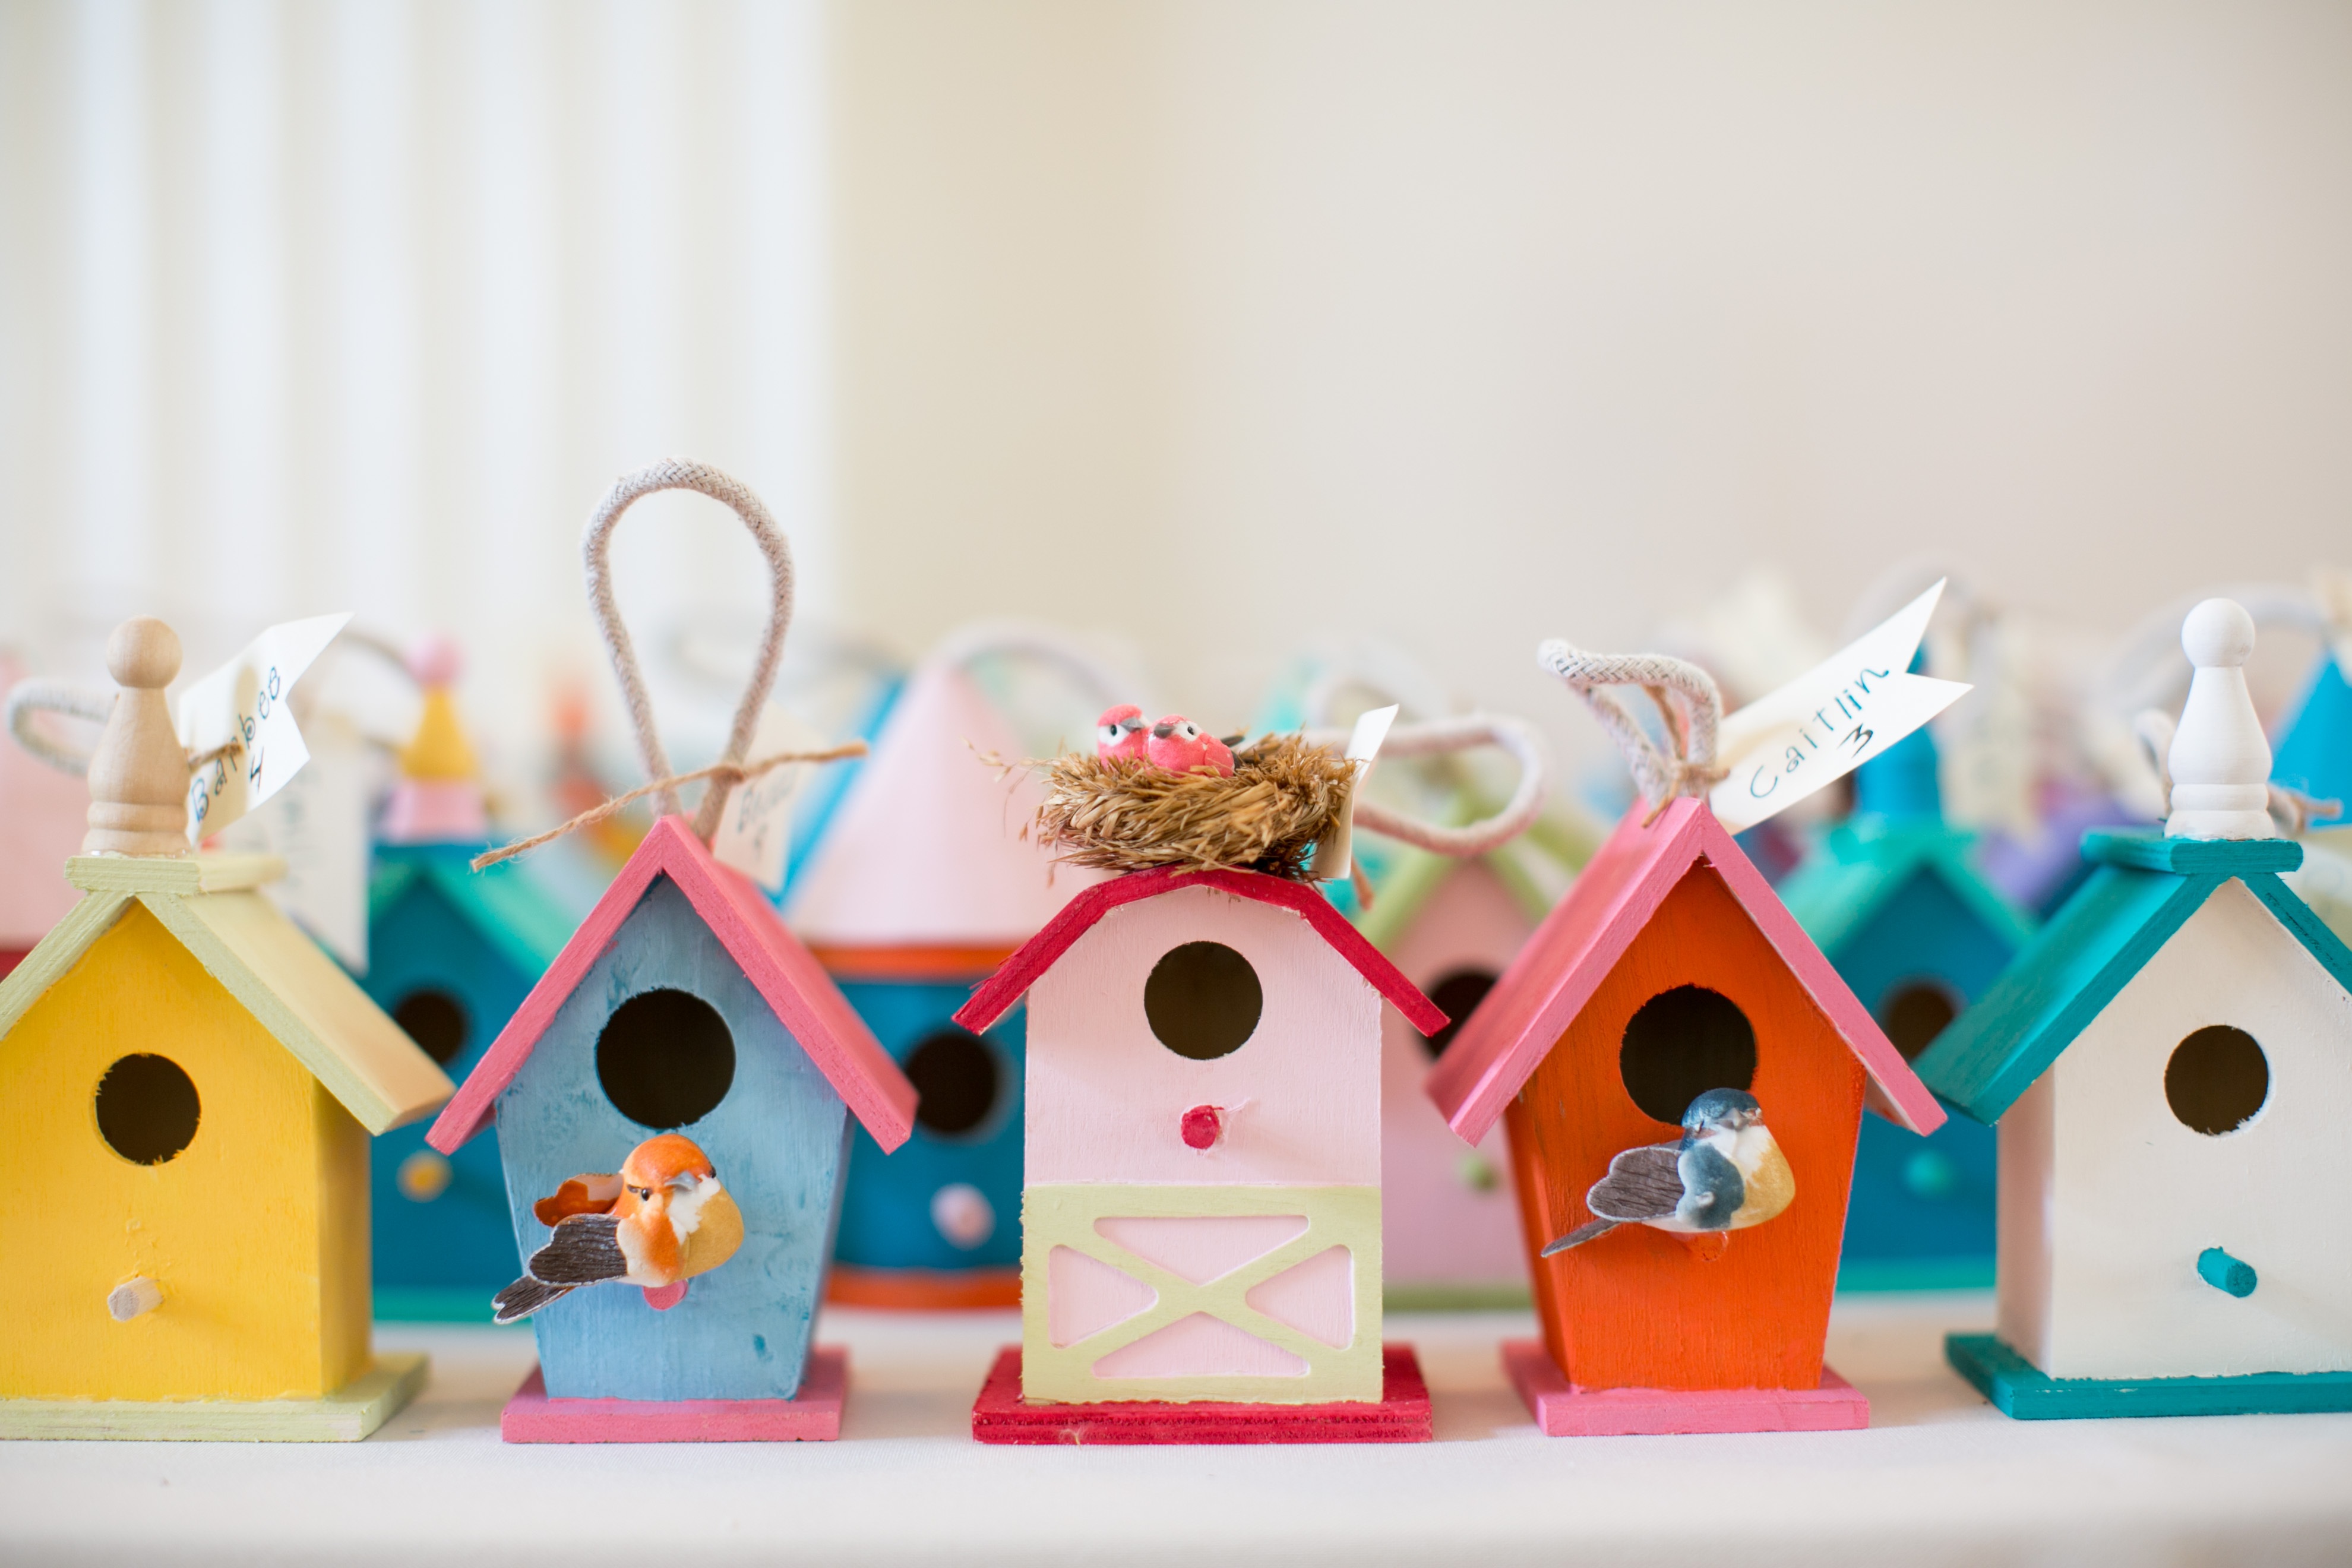
play, gift, food, dessert, toy, christmas decoration, houses, party, keepsakes, baby shower